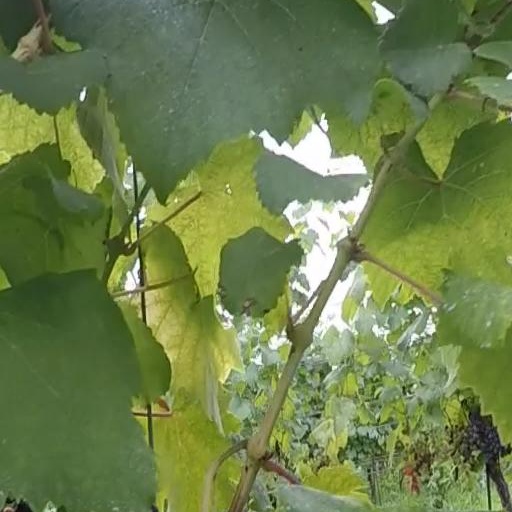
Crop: grape